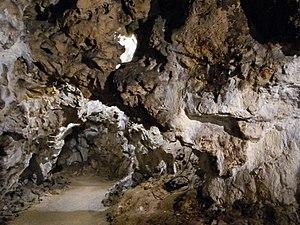
Les Grottes et art de la période glaciaire dans le Jura souabe sont un ensemble de sites et d'artéfacts archéologiques inscrits au patrimoine mondial de l'humanité par l'UNESCO en 2017.